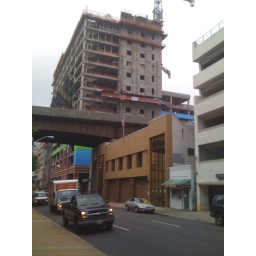
Rising castle in the sky